French Consulate General, Tangier

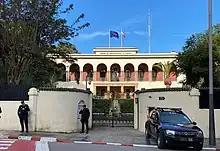
The consulate-general's current chancery, completed in 1928

The French Consulate General in Tangier is one of the consular representations of the French Republic in Morocco. It has a rich history linked to Tangier's past role as diplomatic capital of the Sultanate of Morocco from the late 18th to the 20th centuries.